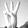
ASL letter: W